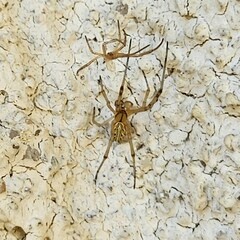
Species: Lactrodectus_hesperus